University of Utah School of Computing

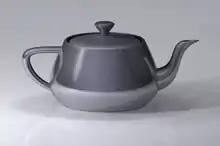
The Utah teapot, a model by Martin Newell (1975).

The Utah Teapot is one of the most iconic image in computer graphics. It was designed by Martin Newell, inspired by an actual Melitta teapot he purchased from a department store in Salt Lake City. Newell was a student of Evans, graduating in 1975, and then a member of the faculty from 1975 to 1977. Originally the teapot was sketched by hand using paper and pencil. Newell then edited Bézier control points on a Tektronix storage tube. With this information he created a dataset of mathematical coordinates and a 3-D wire framing. The Utah Teapot was one of the first widely available and photogenic curved-surface 3-D models, an early high-quality virtual object. For this reason, it became a common benchmark model for image synthesis programs.